East Kong Yick Building

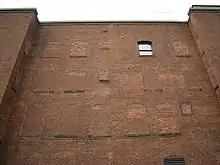
Bricked-over windows on the south façade of the building.

Distinct balconies with elaborate decorations adorned with Chinese characters may be found on the north side of the East Kong Yick. While some of the balconies in the ID mark business fraternities, others signify family associations. These are community organizations based on family surnames that are derived from one's family's "home" village in China. The Kong Yick as well as other buildings in the area housed a number of family associations.